93rd Heavy Anti-Aircraft Regiment, Royal Artillery

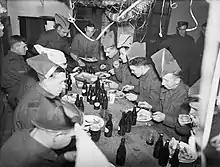
Christmas lunch for the men of 289 AA Bty, 93rd AA Rgt, at New Ferry near Birkenhead, 14 December 1940.

At this point the Gun Defended Area (GDA) around Liverpool had a strength of just 19 Heavy AA (HAA) guns (3-inch, 3.7-inch and 4.5-inch), plus three guns out of action. During the period of the Phoney War, the AA defences of NW England were not tested in action, and the time was spent in equipping and training the TA units. On 1 June 1940, the Royal Artillery's AA Regiments were redesignated Heavy AA (HAA) to distinguish them from the new Light AA (LAA) regiments being formed. By the start of the Battle of Britain, in July 1940, the number of HAA guns deployed in the Liverpool GDA had reached 52. The first "Luftwaffe" attack on Liverpool came on 28 August, and there were a number of raids thereafter.